Red River (Amal)

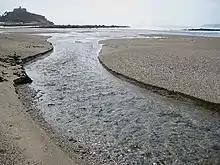
The mouth of the Red River

The Red River (meaning "boundary river") which discharges into the sea to the west of Marazion is one of two watercourses in Cornwall in southwest England, UK, which share this name.